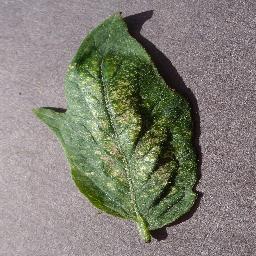
Label: Tomato___Spider_mites Two-spotted_spider_mite